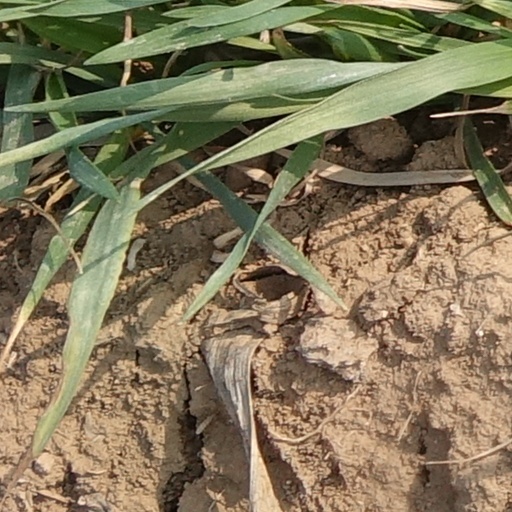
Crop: wheat